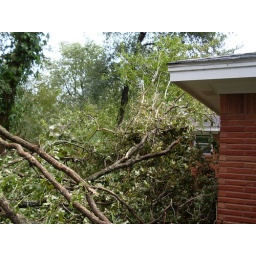
As you can see, this tree missed the house by inches. That was the scariest moment of the night.